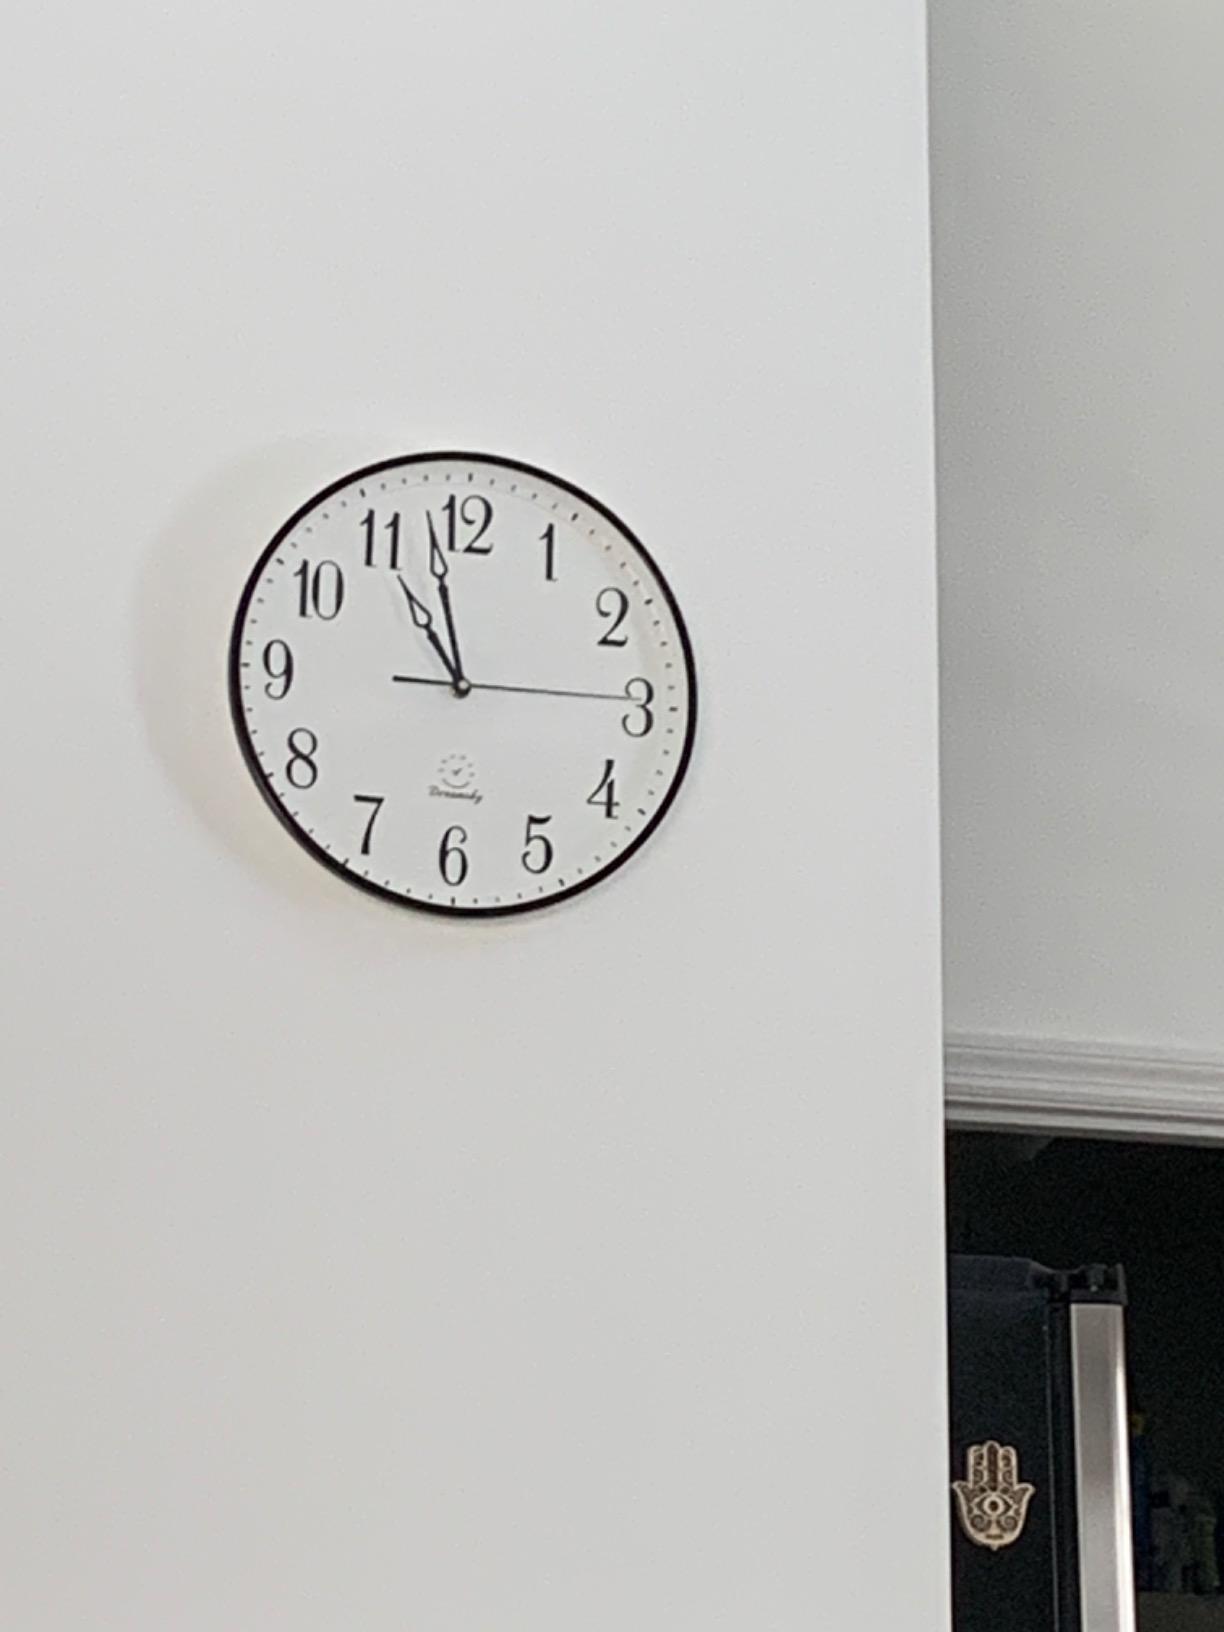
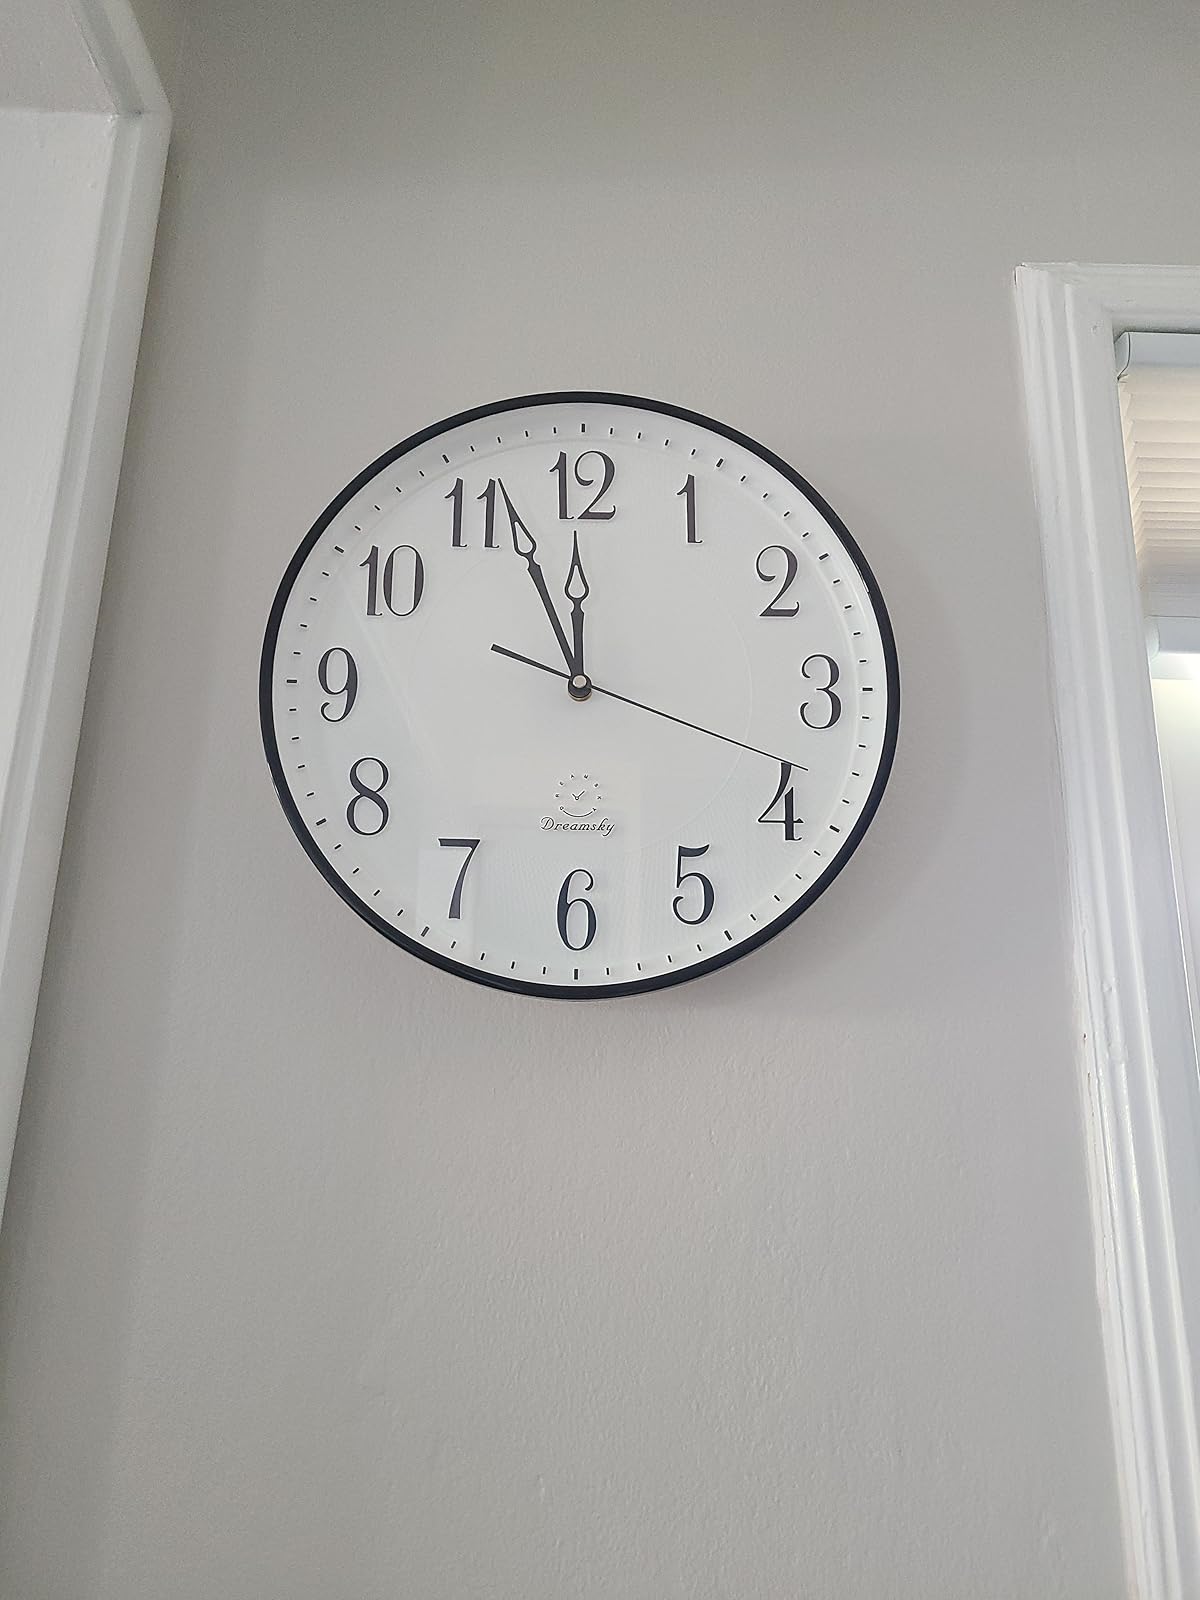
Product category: clock
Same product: yes